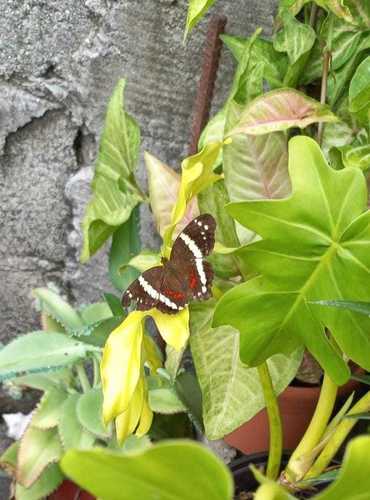
Scientific name: Anartia fatima
Common name: Banded peacock
Family: Nymphalidae
Order: Lepidoptera
Pollinator type: Primary pollinator
Habitat: Open areas and gardens
Geographic range: South America
Conservation status: Least Concern